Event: Nepal Earthquake
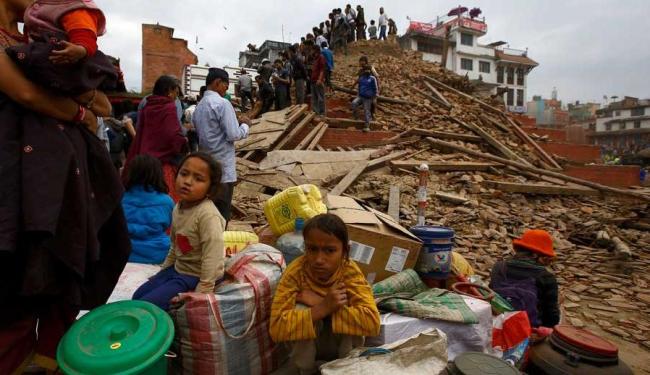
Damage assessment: damage